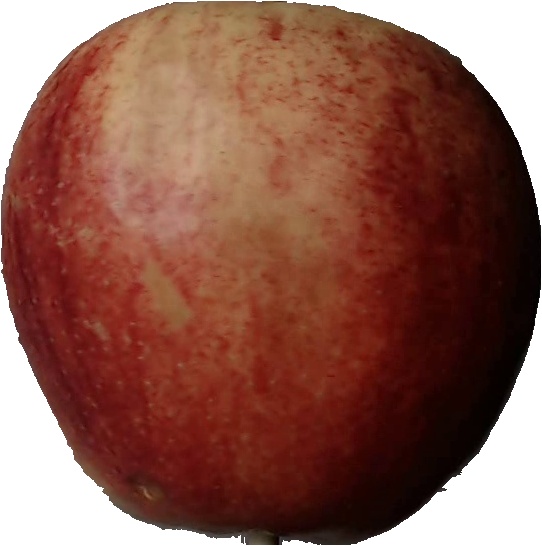
Label: apple_red_3